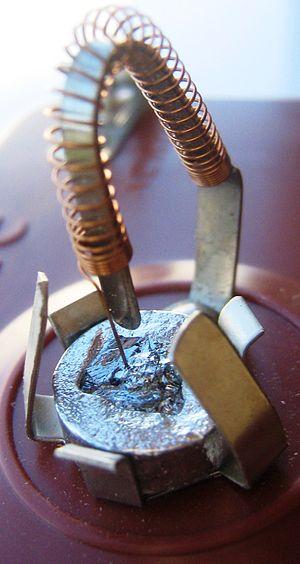
détecteur à cristal
Le récepteur à cristal connu sous les noms de poste à galène, de poste à diode ainsi que de poste à pyrite est un récepteur radio à modulation d'amplitude extrêmement simple qui historiquement dès le début du XXᵉ siècle permit la réception des ondes radioélectriques des premières bandes radios, des signaux de la tour Eiffel et des premiers postes de radiodiffusion. Le récepteur à cristal équipait les stations de T.S.F. des navires, les stations de T.S.F. des ballons dirigeables, les stations de T.S.F. des avions, les stations portables. Il a aussi permis à des milliers d'amateurs de s'initier à l'électronique et joua un rôle important pour la diffusion de messages pendant la Première Guerre mondiale et pendant la Seconde Guerre mondiale.